Africa Progress Panel

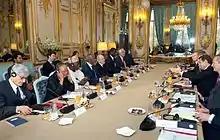
Panel members meeting with foreign dignitaries

The Africa Progress Panel (APP) was a Swiss-based foundation that was aimed at changing the policy through analysis, advocacy and diplomacy.